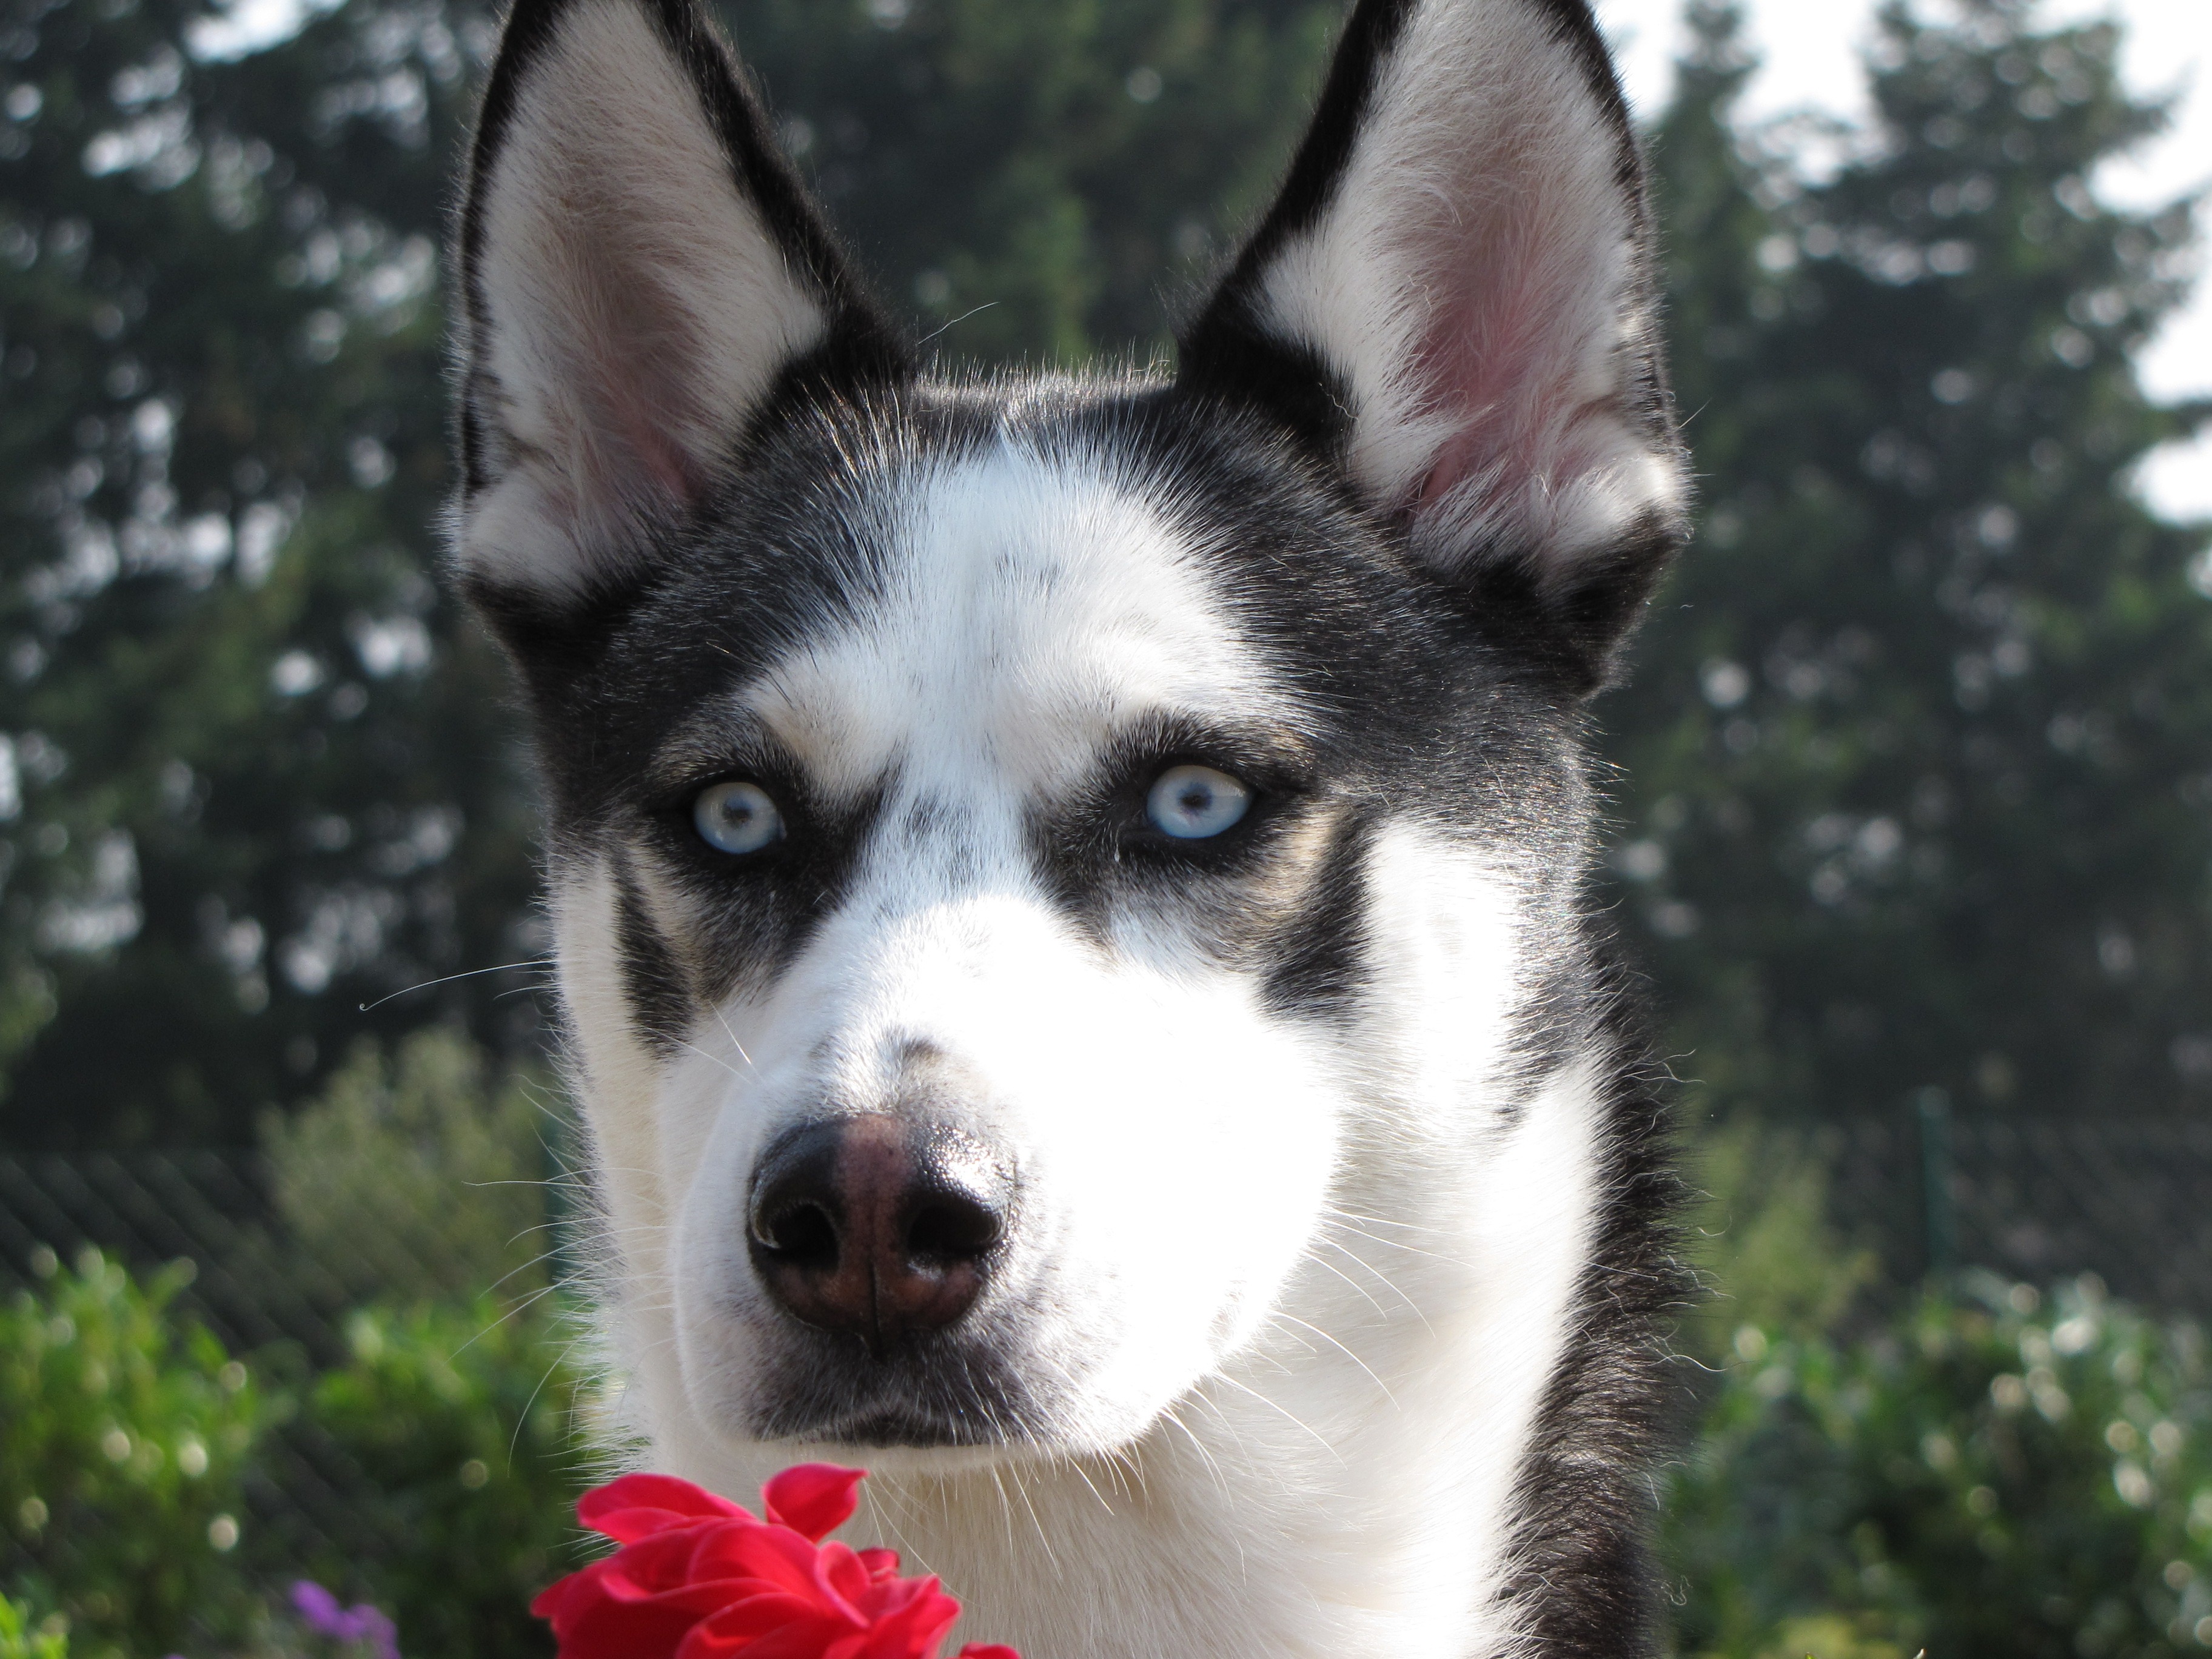
dog, mammal, husky, sunny, vertebrate, snow dog, dog breed, blue eyes, sled dog, sibirian husky, siberian husky, alaskan malamute, shikoku, karelian bear dog, dog like mammal, saarloos wolfdog, carnivoran, dog breed group, greenland dog, east siberian laika, west siberian laika, j mthund, tamaskan dog, northern inuit dog, miniature siberian husky, alaskan klee kai